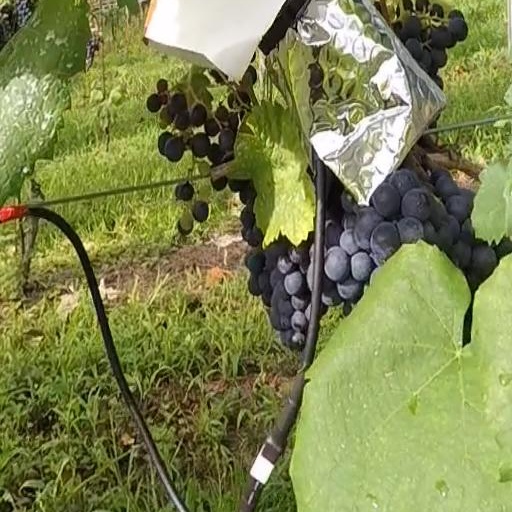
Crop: grape